Wasserman 9-Panel Plot

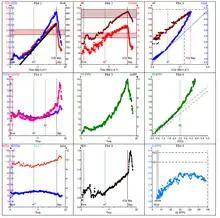
Wasserman 9 Panel-Plot for 36-year-old man.

The Wasserman 9-Panel Plot, often called a Nine-Panel Plot, is a standard layout for the graphical representation of data produced by a cardiopulmonary exercise test. The layout was updated in 2012. The graphs give an overview of cardiovascular, ventilatory, and gas exchange parameters.